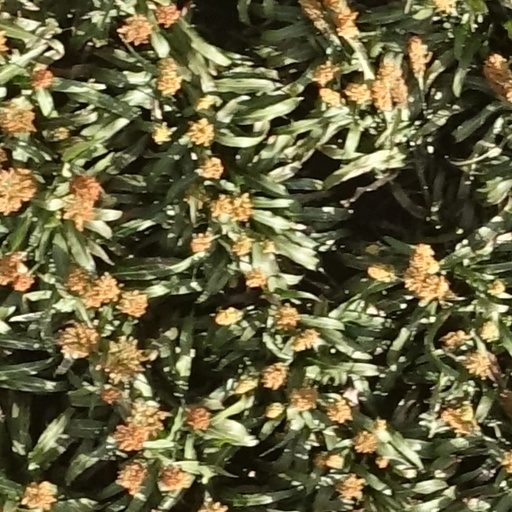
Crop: sorghum